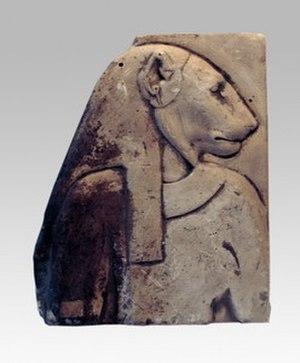
Le musée national d’art d’Azerbaïdjan est l’un des plus grands musées d’art d'Azerbaïdjan. Dix-sept mille objets y sont stockés. Le musée est fondé en 1936 et depuis 1943, il porte le nom de Roustam Moustafaïev, l’un des fondateurs de l’art décoratif théâtral en Azerbaïdjan. Le musée est installé dans deux bâtiments : l'ancien palais De Bourr et l'ancien lycée féminin Marie, construits à la fin du XIXᵉ siècle à Bakou. Le musée contient des œuvres d’art couvrant les différentes périodes de l’art de l’Orient ancien et d’Azerbaïdjan, de Russie et d’Europe occidentale. Les œuvres d'art de valeur de la collection du musée ont été exposées au Canada, à Cuba, en Syrie, en France, en Tchécoslovaquie, en Algérie, en Irak et dans d'autres pays.